Lambretta Li Special

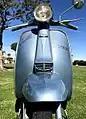
Li 125 Special showing Octagonal Headlamp in Metallic Blue paint

The Li Special was designed to fill the gap in the market between the Li Series III and TV Series III and was given revised styling like the reworked TV Series III. The Li Special changed its headset to the Octagonal style as well as having a more squared-off front mudguard, slimmer and lower horn casting and the new side panels with front and rear 'finger flashes'. Later models removed the chrome ring between the handle bars and leg-shield.